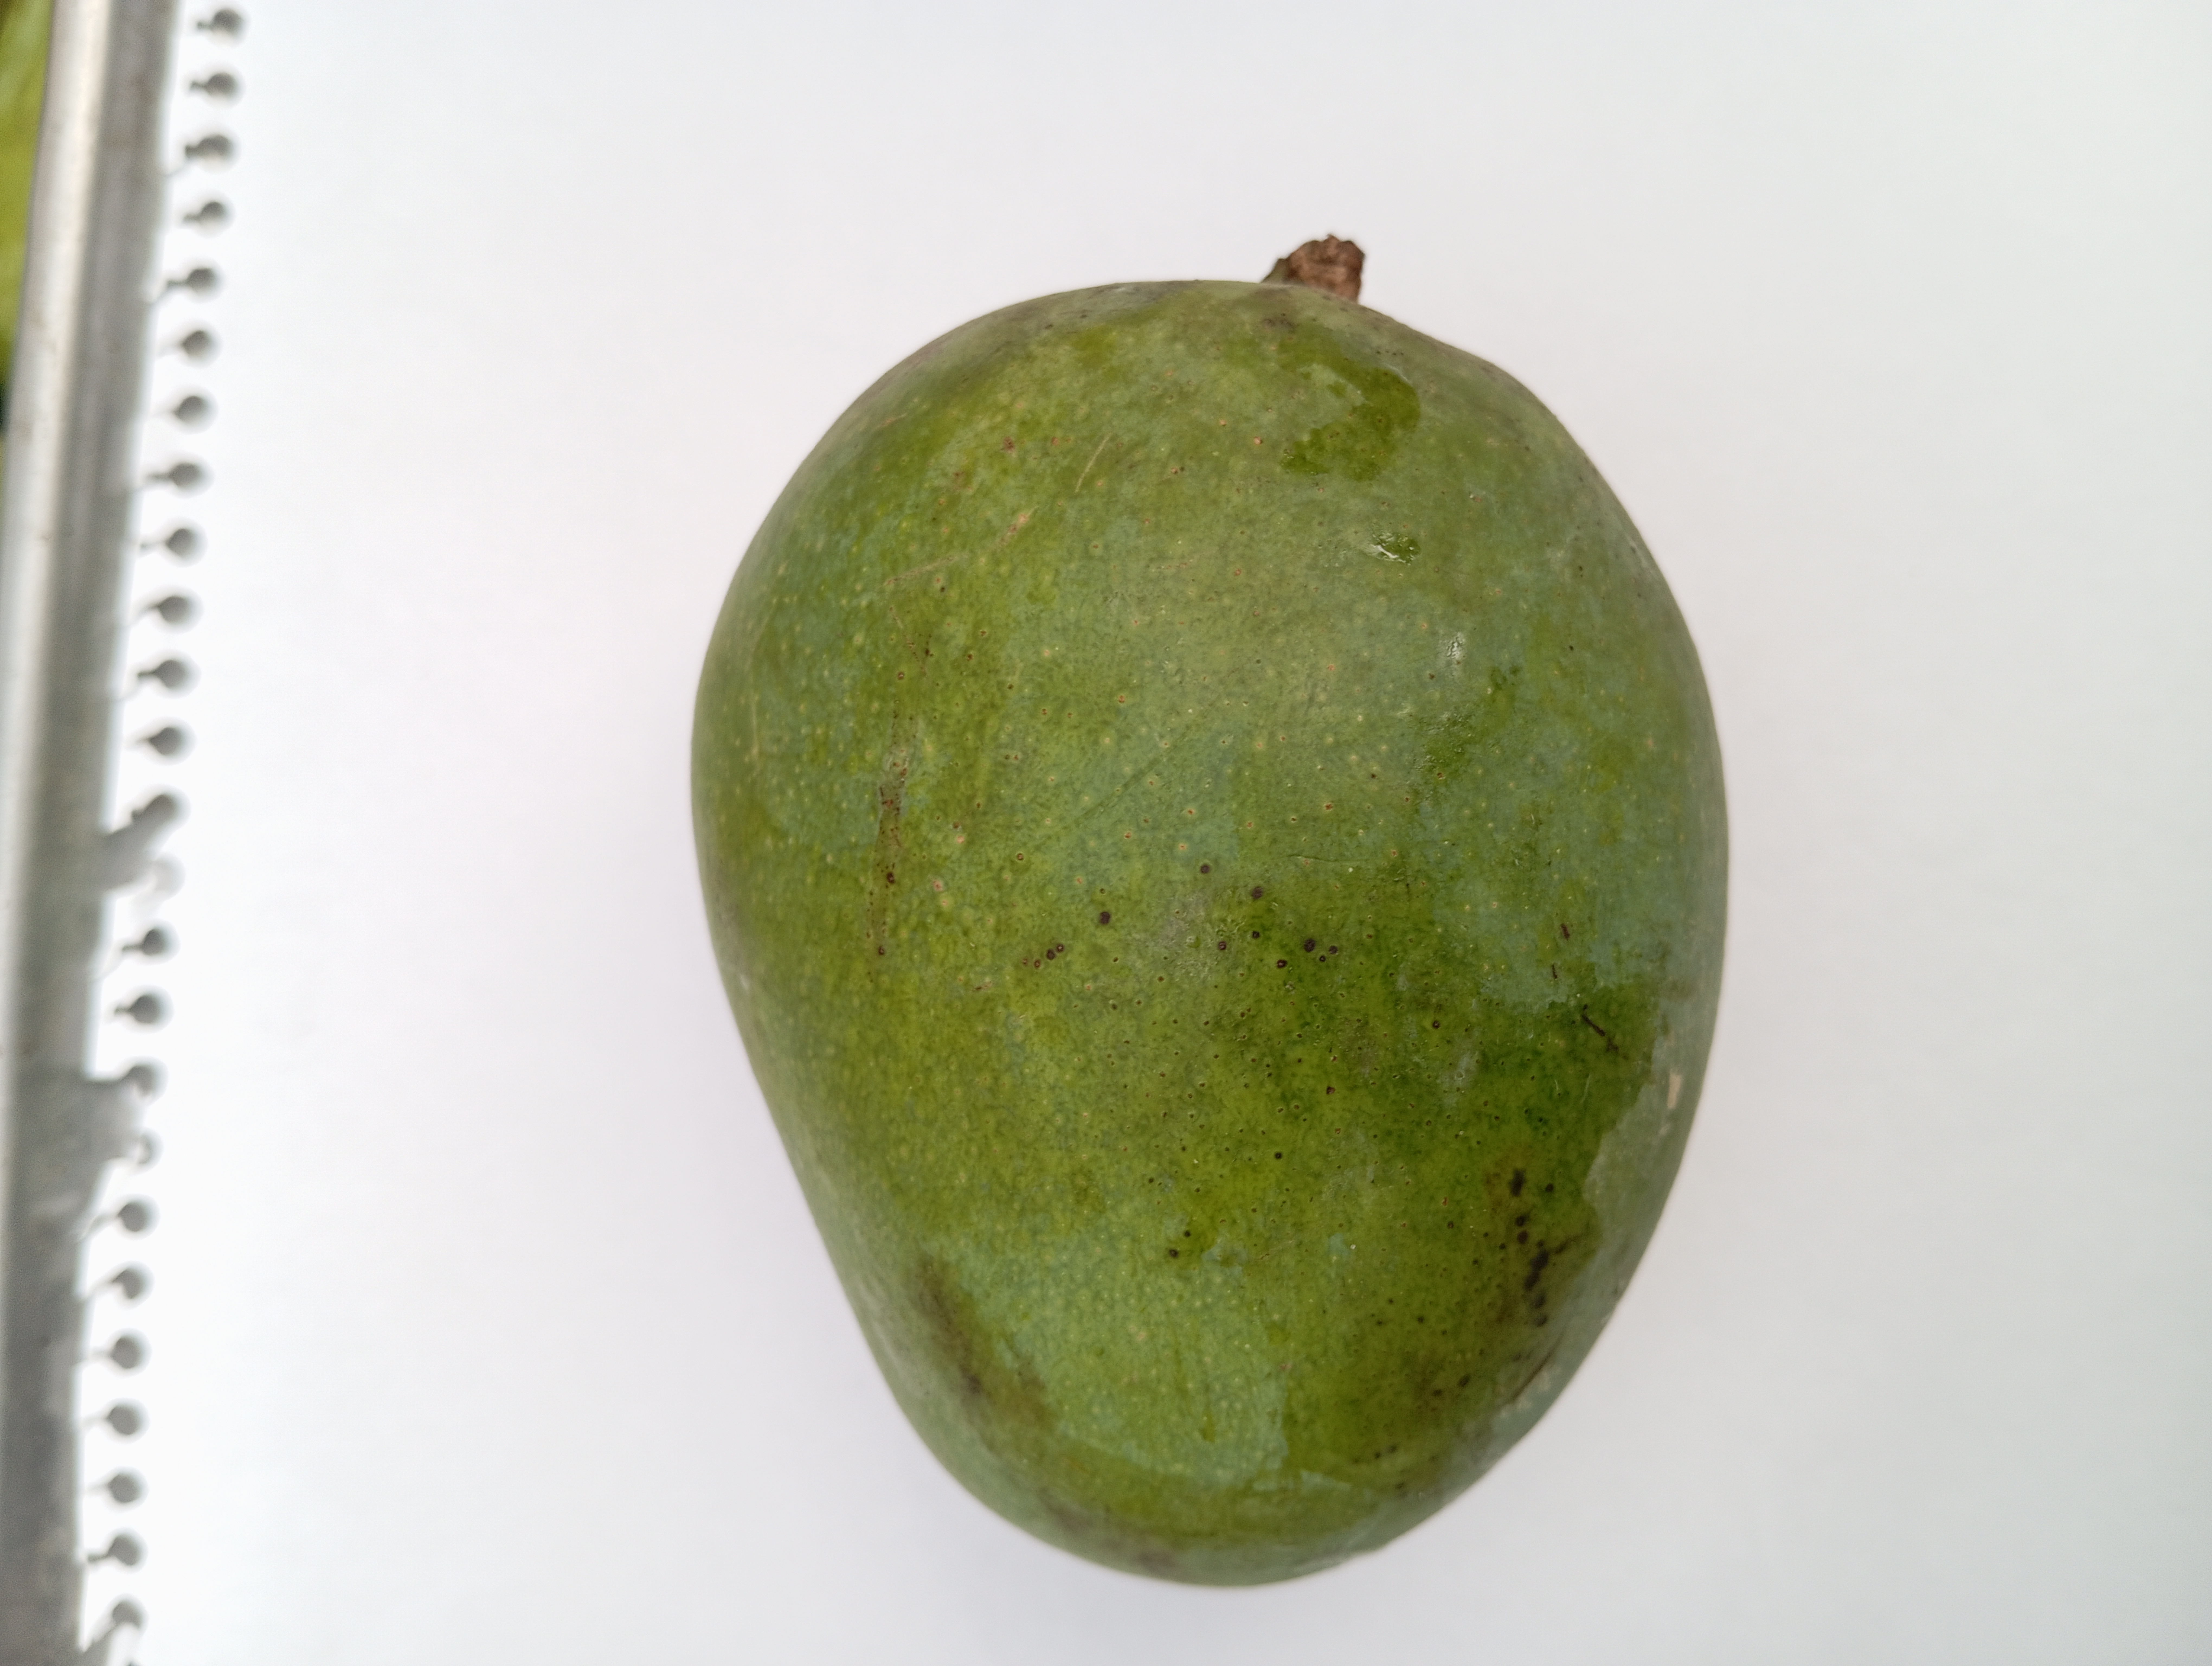
Mango variety: Himsagar